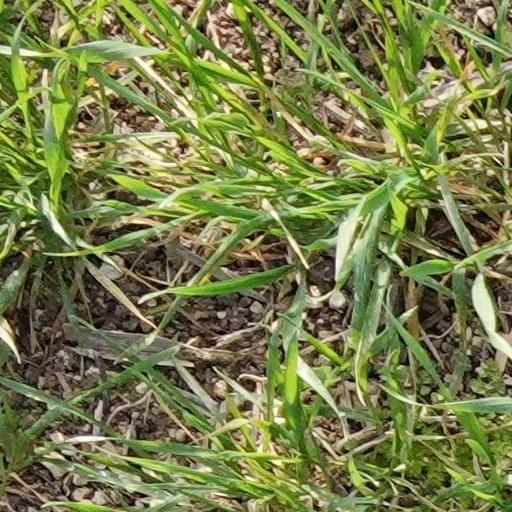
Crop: wheat